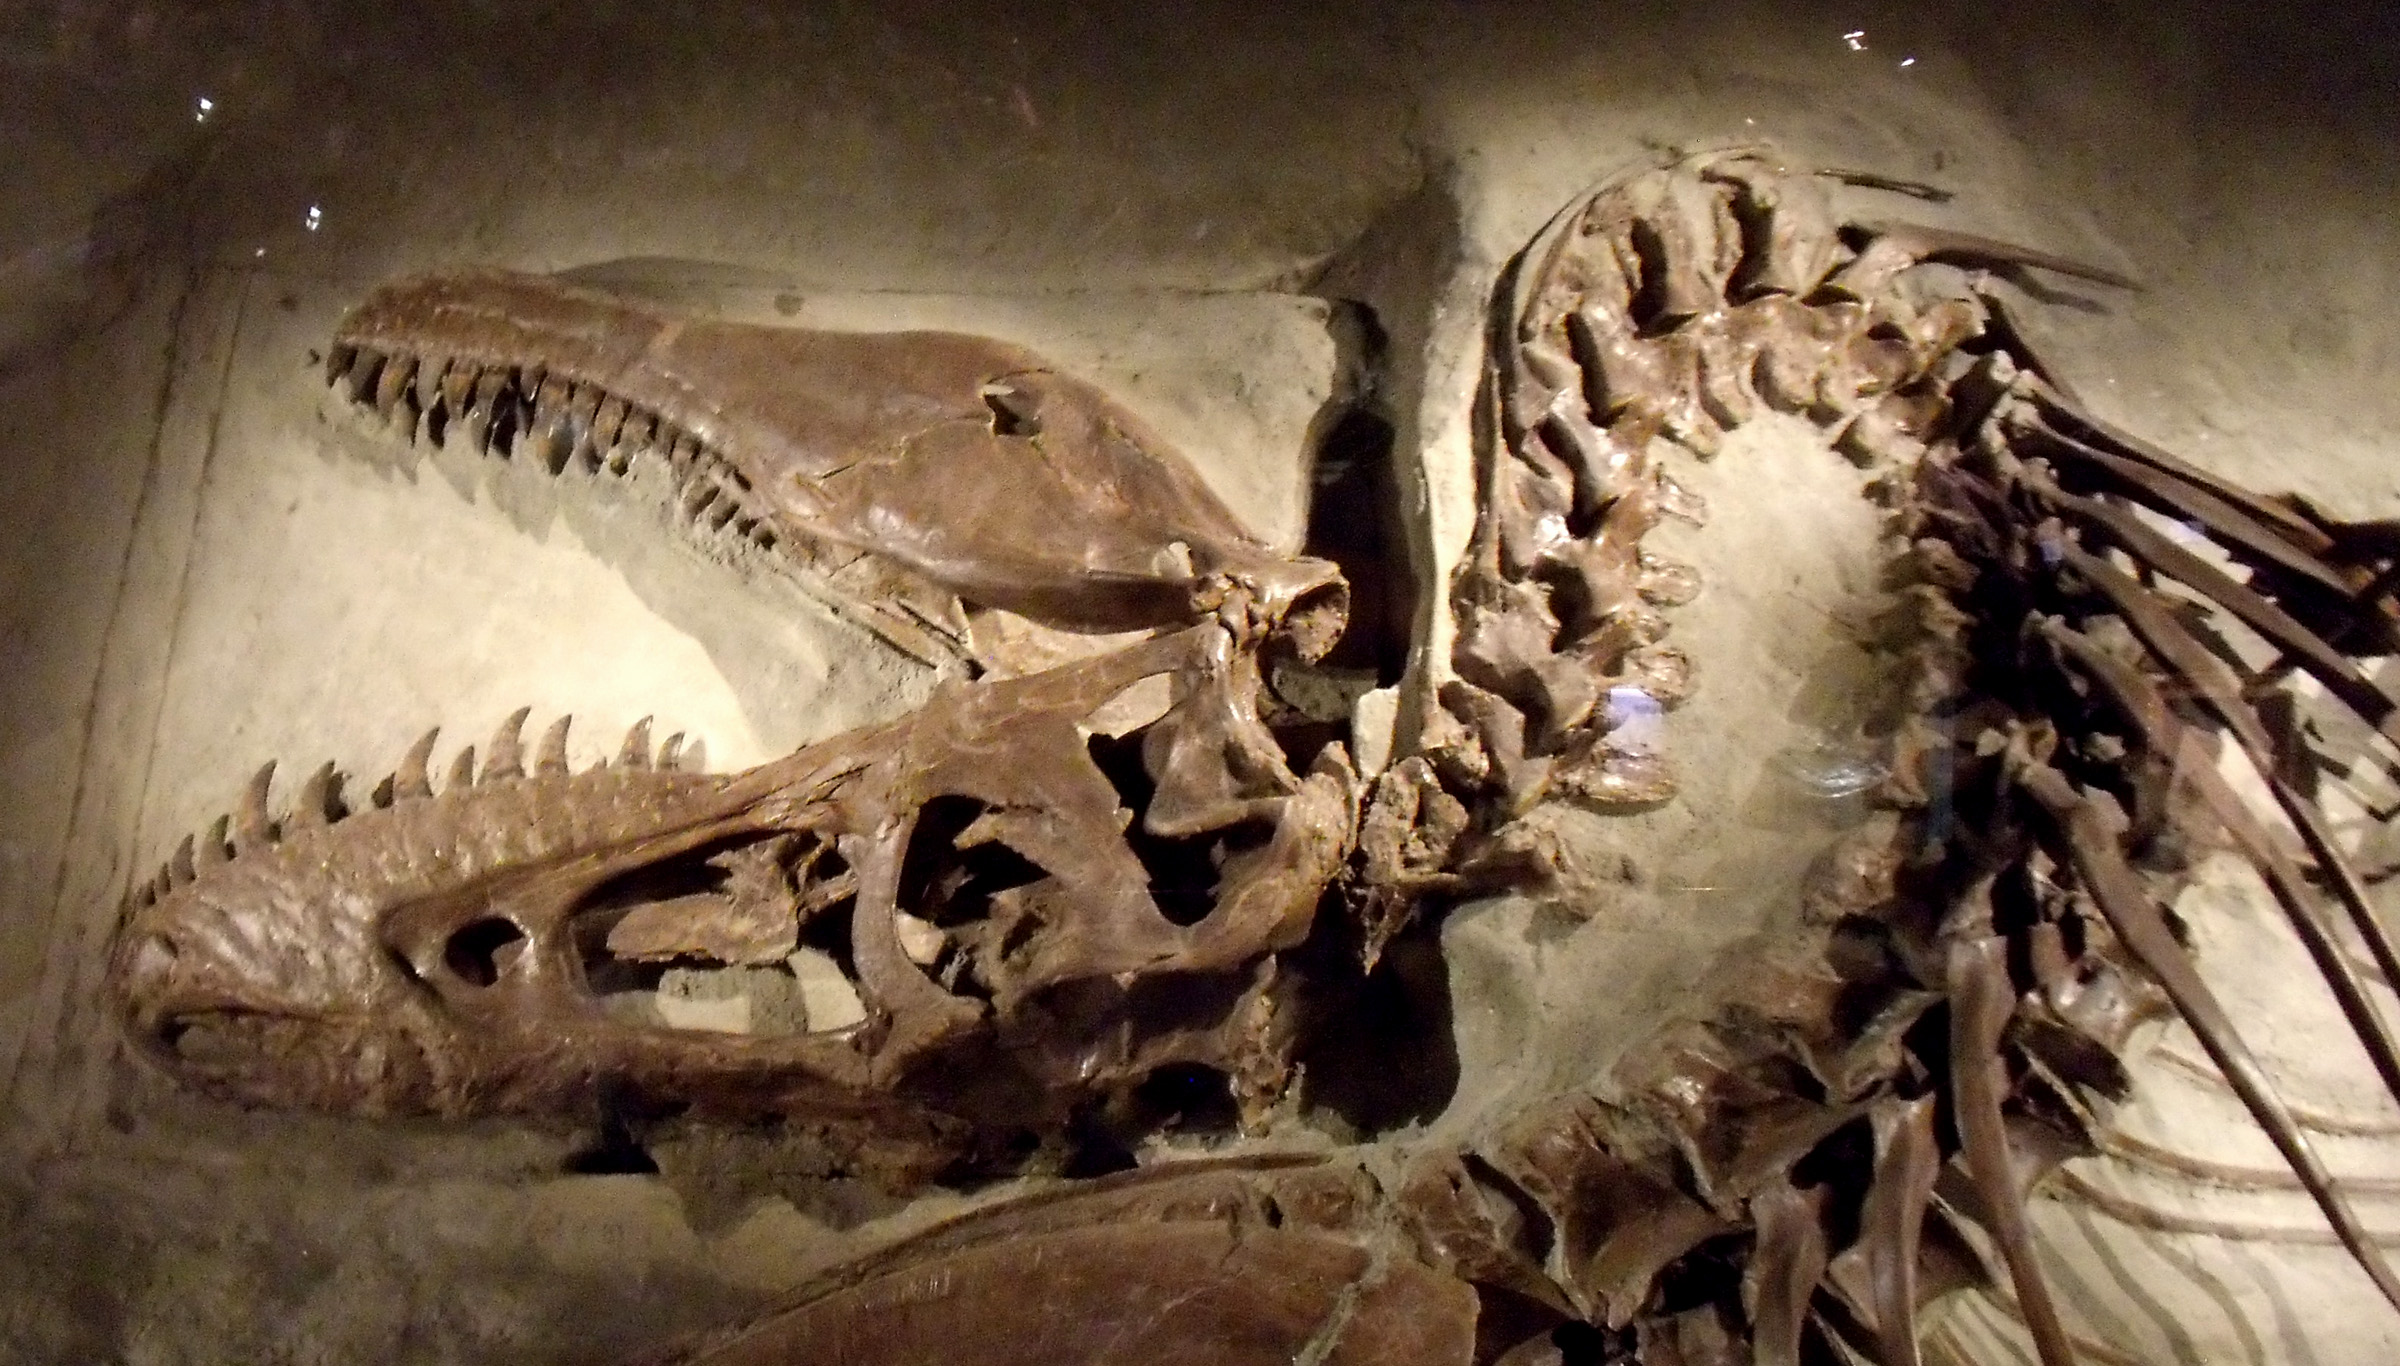
reptile, death, crocodile, throw, geology, canada, geotagged, skeleton, large, fossil, alberta, royaltyrrellmuseum, dinosaur, noflash, carnivore, 2010, cretaceous, subarcticmike, specimen, hallelujah, wikipedia, behindglass, insitu, paleontology, tyrannosaurus, rtm, albertosaurus, drumhelller, superlative, meateater, gorgosaurus, velociraptor